Elwood Cooke

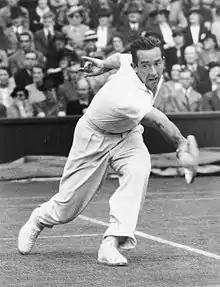
Cooke at the 1939 Wimbledon Championships

Elwood Thomas Cooke (July 5, 1913 – April 16, 2004) was an amateur American tennis player in the 1930s and 1940s.